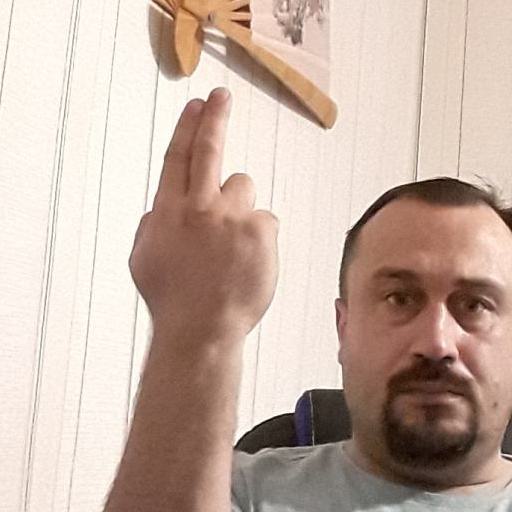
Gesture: two_up_inverted